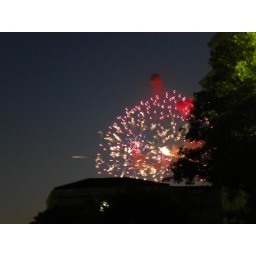
The show started before we got to the monument so we pulled over to the side of the road and enjoyed the show.